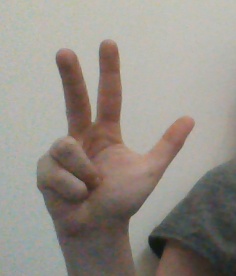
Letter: al